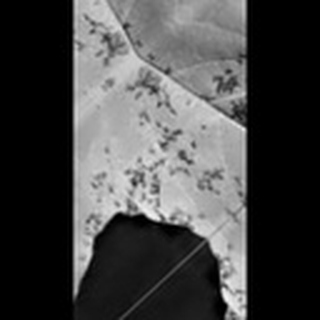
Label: cotton_bacterial_blight